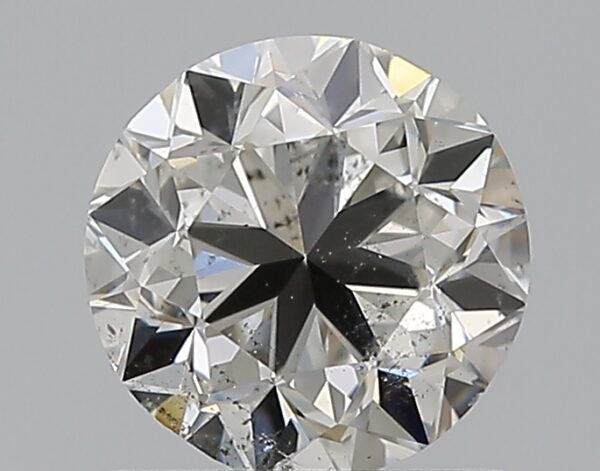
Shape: round
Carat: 1
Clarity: SI2
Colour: G
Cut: GD
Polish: EX
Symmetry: VG
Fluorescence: N
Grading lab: GIA
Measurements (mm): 6.03 x 6.11 x 4.04